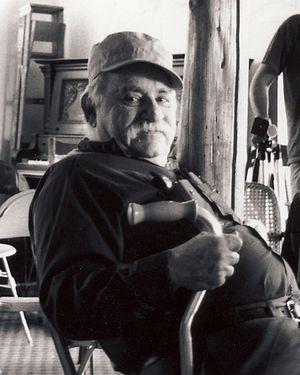
Murray Bookchin, né le 14 janvier 1921 et mort le 30 juillet 2006, est un militant et essayiste écologiste libertaire américain. Il est considéré aux États-Unis comme l'un des penseurs marquants de la Nouvelle gauche.
En 1840, dans l'histoire de l'anarchisme, Pierre-Joseph Proudhon est le premier théoricien qui revendique explicitement la qualité d' « anarchiste ». En 1841, parait en France, le premier journal communiste libertaire, L'Humanitaire. En 1850, Anselme Bellegarrigue publie L'Anarchie, journal de l'ordre. En 1857, Joseph Déjacque crée le néologisme libertaire pour affirmer le caractère égalitaire et social de l'anarchisme naissant.
L'anarchisme en Turquie apparait au début du XXᵉ siècle, mais c'est surtout au XXIᵉ siècle que le mouvement libertaire prend son essor